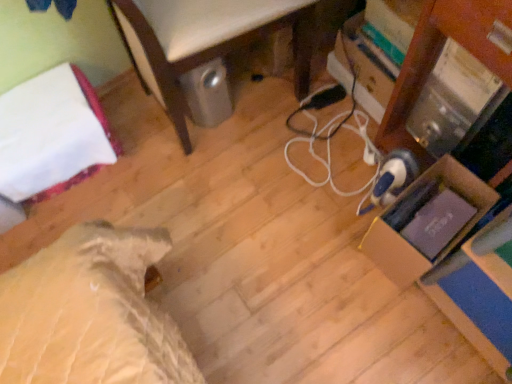
Question: In the image, there is a cardboard box at right. Find a few locations in the free space in front of cardboard box at right. Your answer should be formatted as a list of tuples, i.e. [(x1, y1)], where each tuple contains the x and y coordinates of a point satisfying the conditions above. The coordinates should be between 0 and 1, indicating the normalized pixel locations of the points in the image.
Answer: [(0.814, 0.860)]